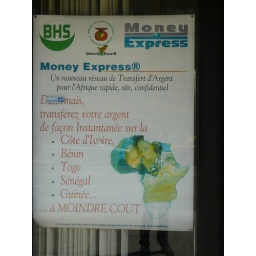
A sign on a window up in little Africa, Harlem